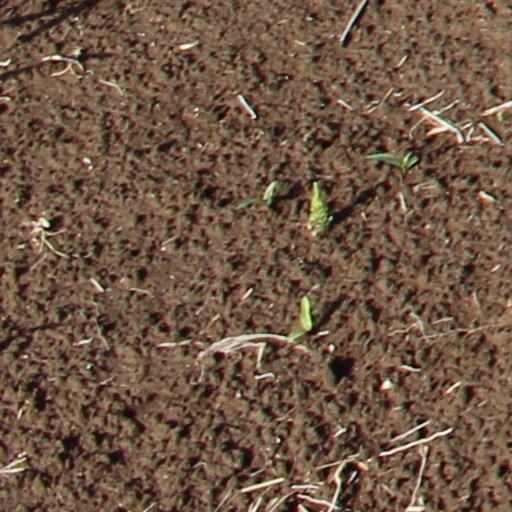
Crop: wheat